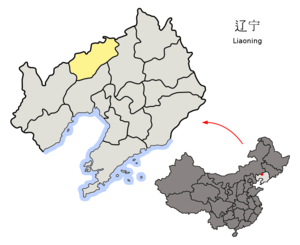
Fuxin
Fuxins beliggenhed i Liaoning
Fuxin er en by på præfekturniveau i provinsen Liaoning i det nordlige ved Kina, ved kysten til det Gule Hav. Præfekturet har et areal på 10,445 km² og en befolkning på 1.930.000 mennesker, hvoraf 785.000 bor i byområdet.